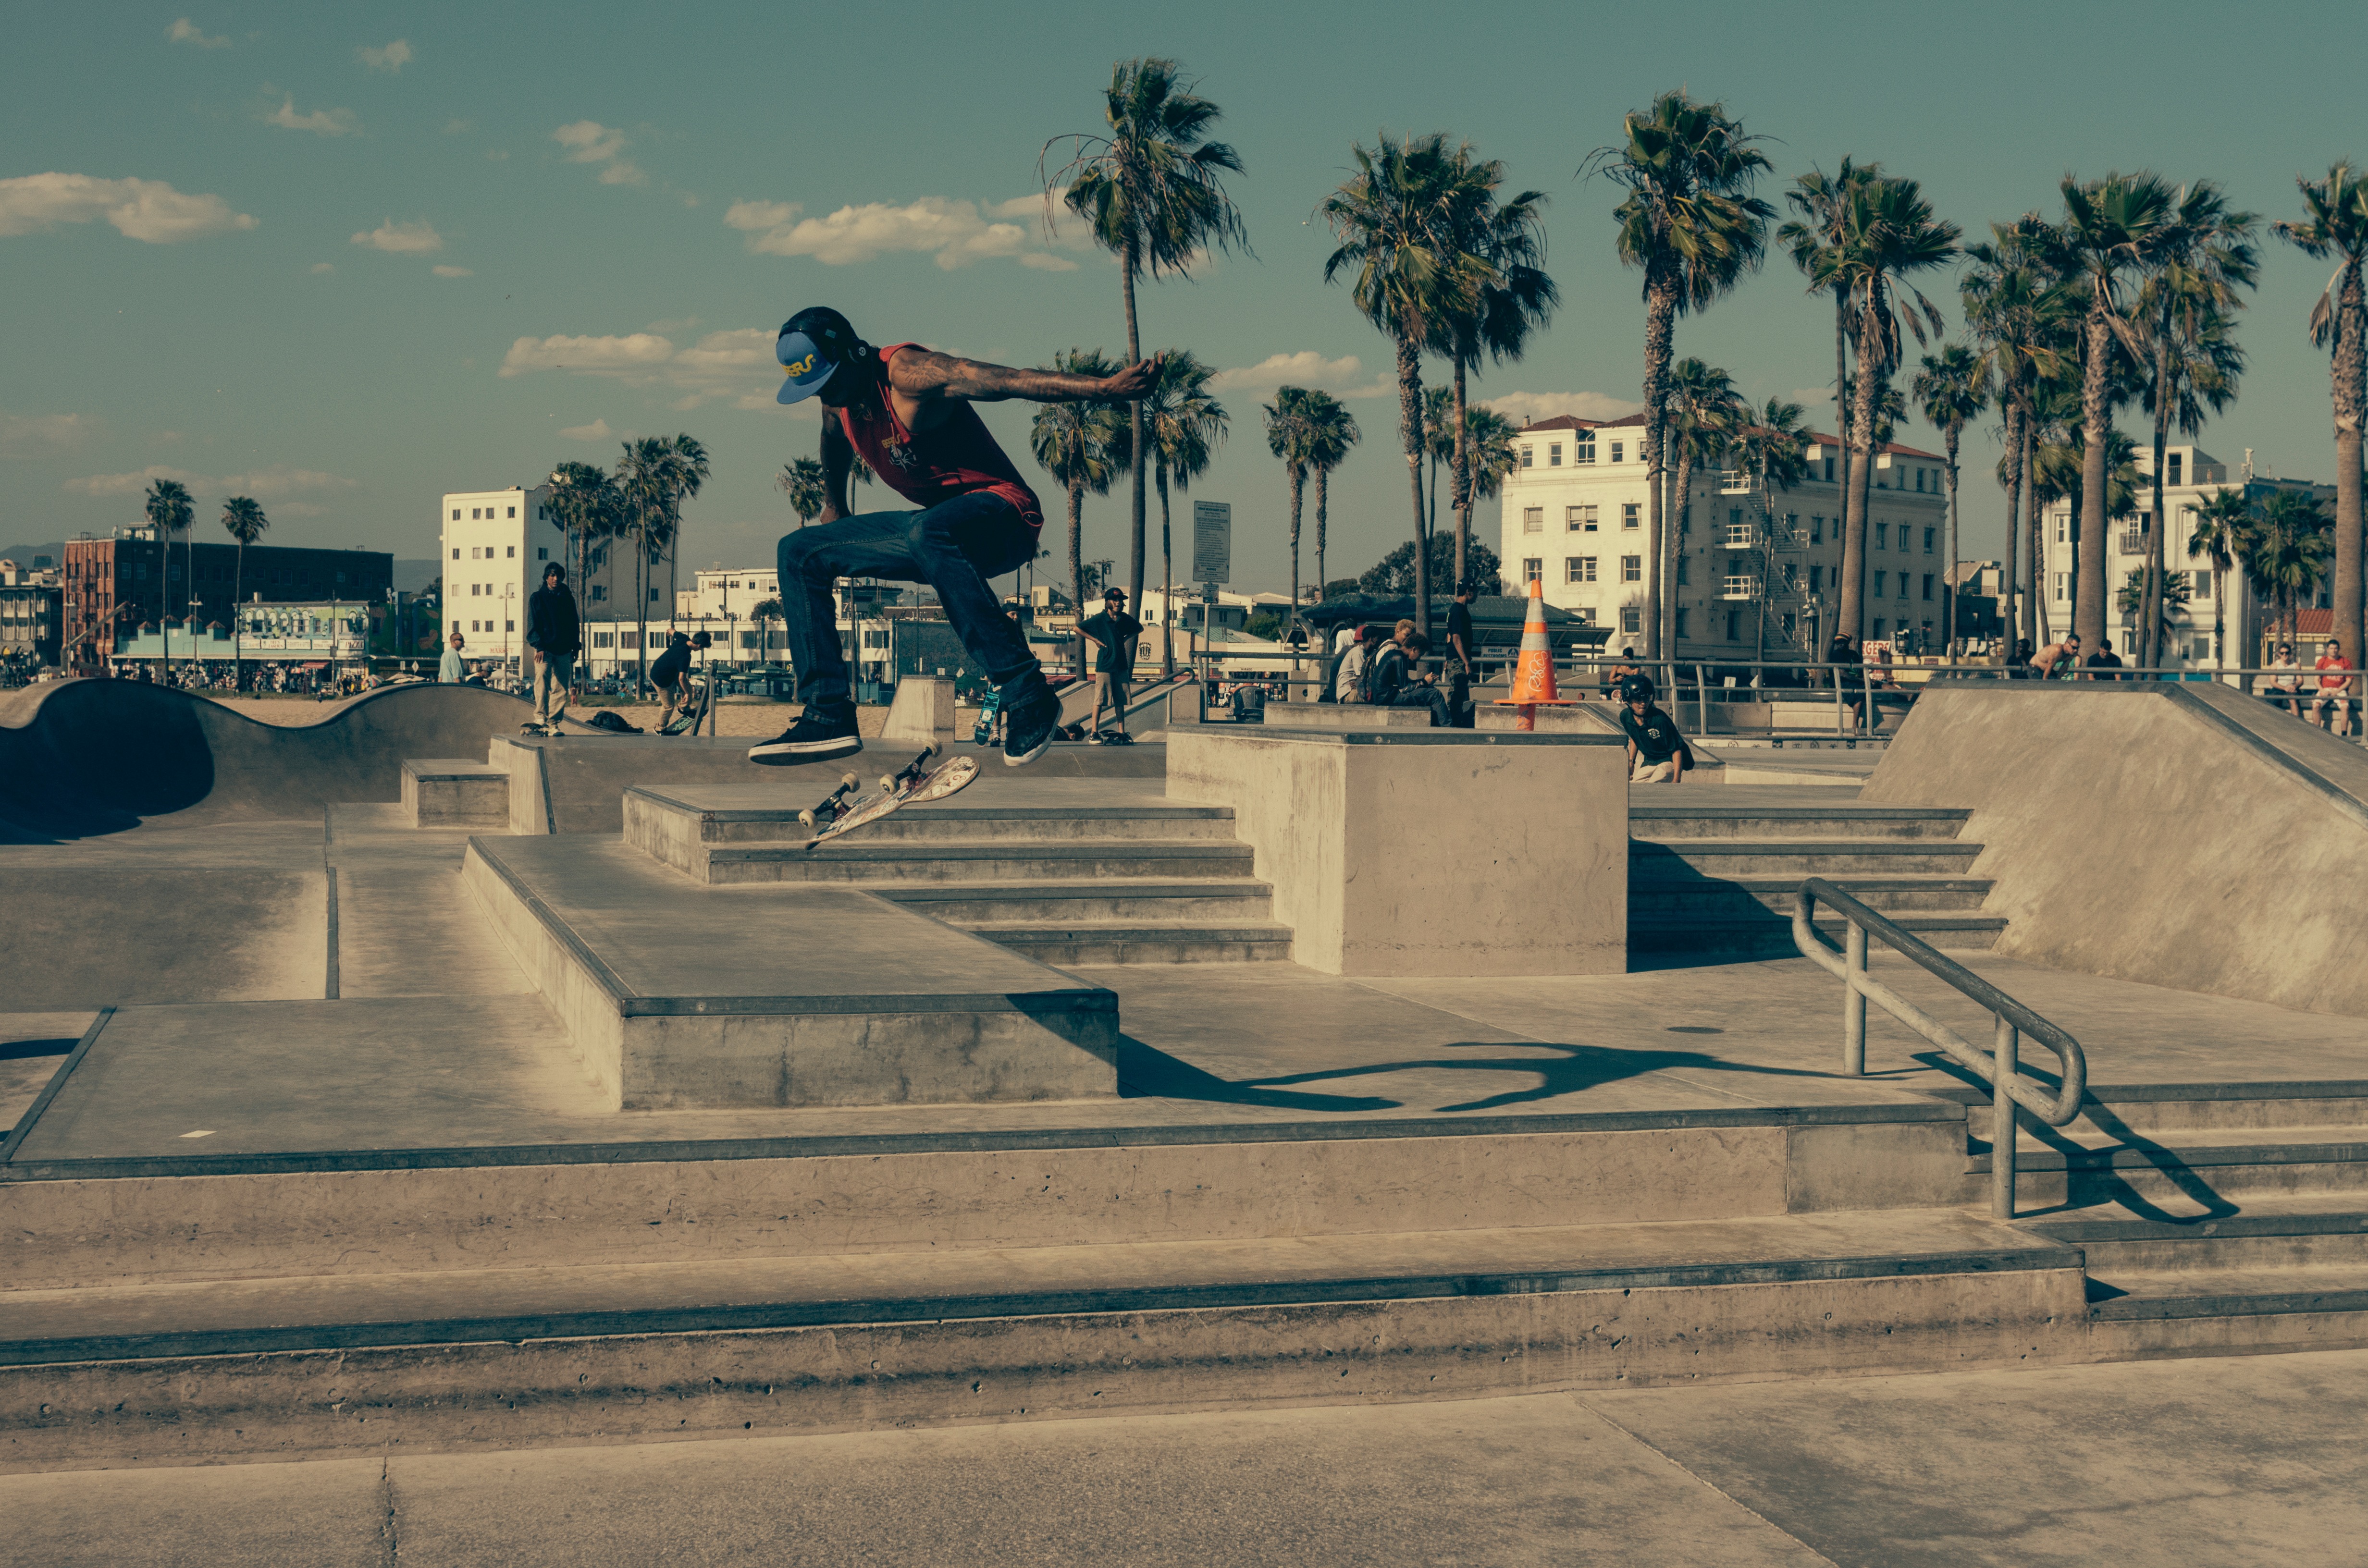
street, photography, skateboard, skate, boy, kid, urban, steps, kickflip, jump, skateboarding, railing, concrete, skate park, pylon, sunny, fun, sports, stairs, skating, palmtrees, skater, ramp, boarder, tricks, atmosphere of earth, skateboarding equipment and supplies, boardsport